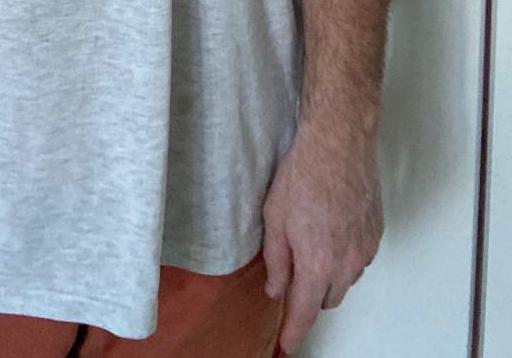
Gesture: no_gesture